Chromis punctipinnis

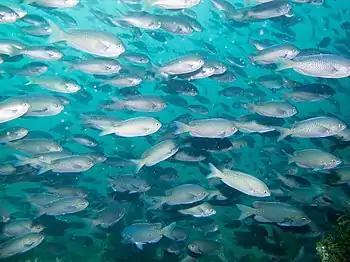

The blacksmith (Chromis punctipinnis), also known as the blacksmith chromis and blacksmith damselfish, is a species of fish in the damselfish family. It is native to the subtropical northeastern Pacific Ocean, where it range is from Monterey Bay, California, USA, to central Baja California, Mexico. This small fish is associated with rocky reefs and kelp forests.